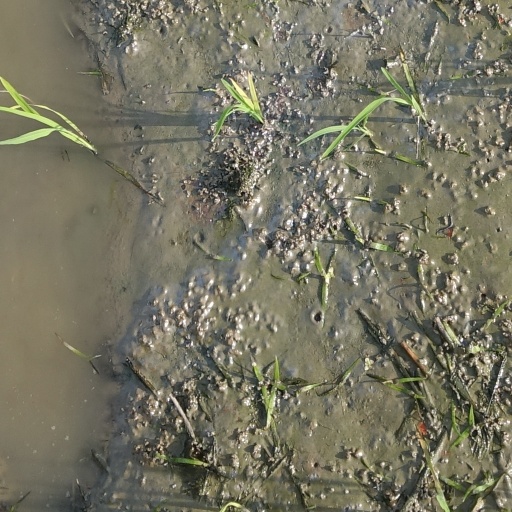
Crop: rice